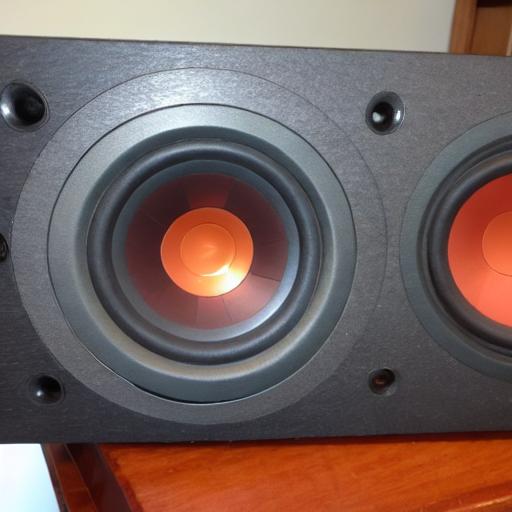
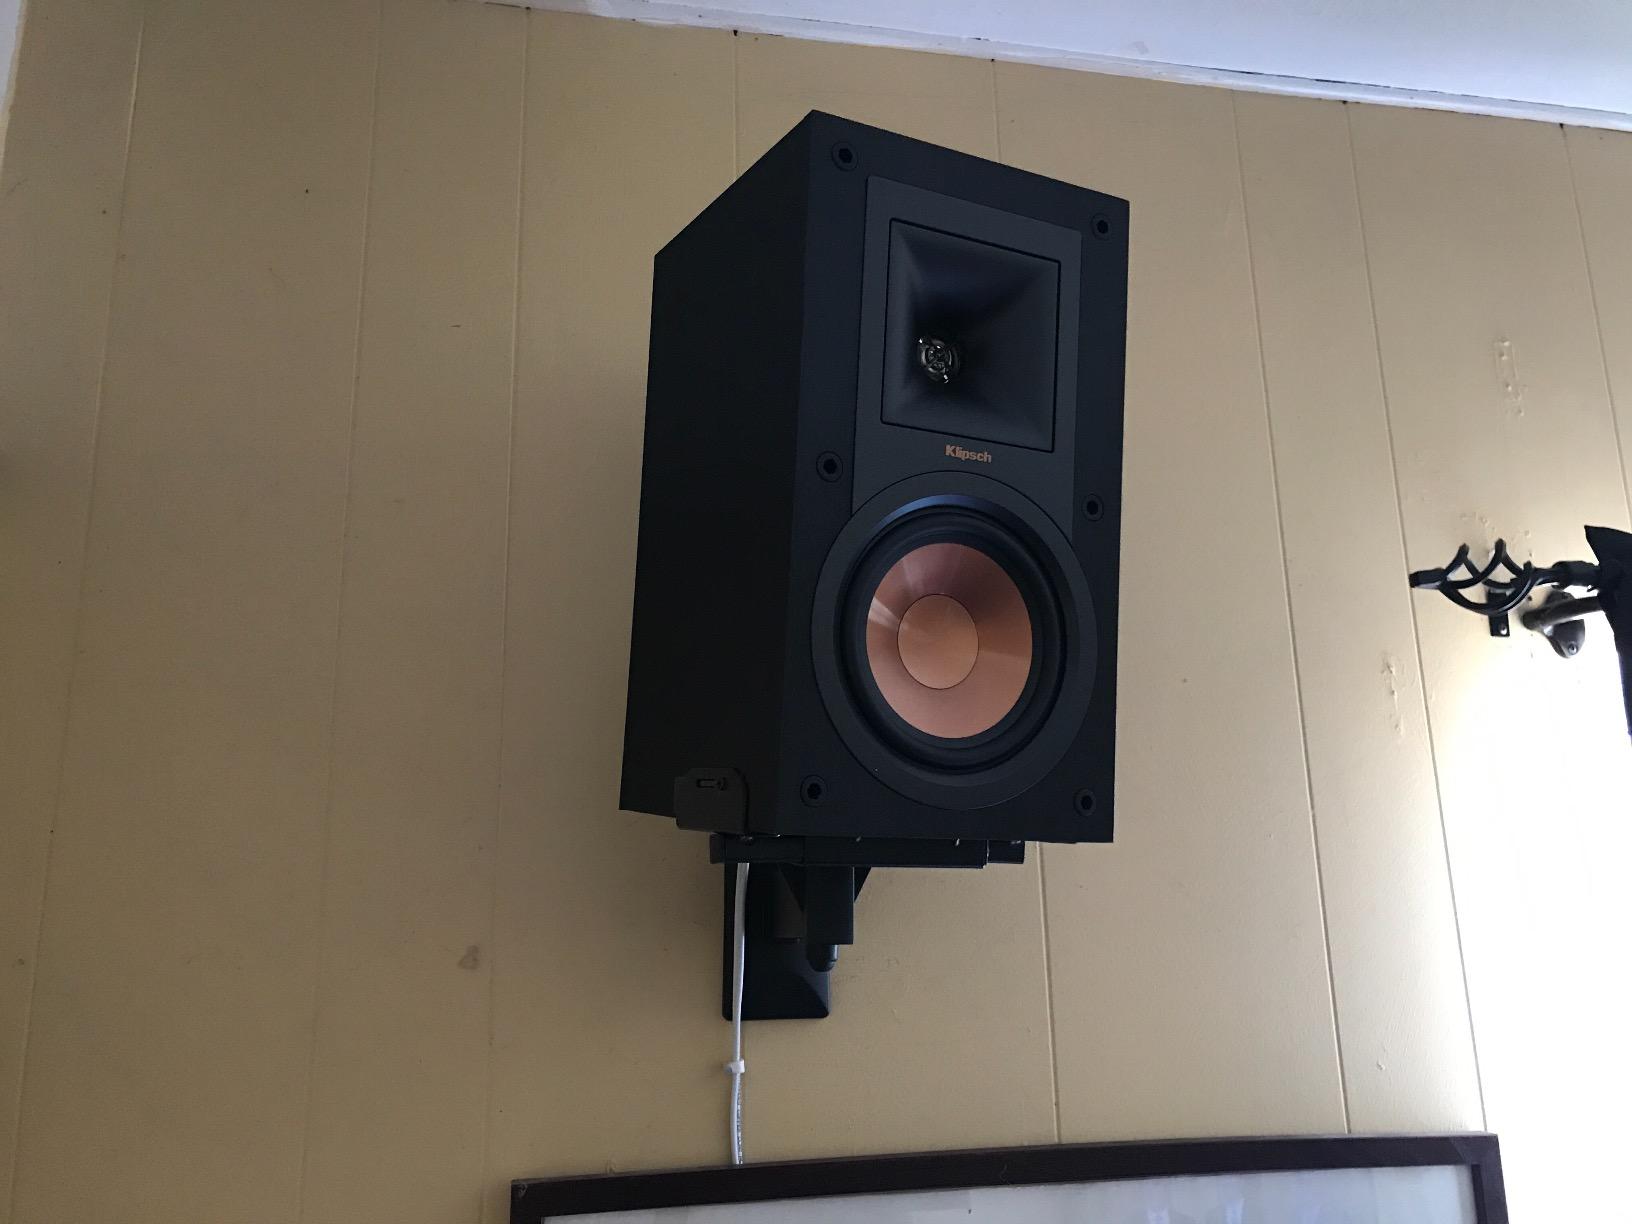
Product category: speaker
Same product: no